Palla della Peste

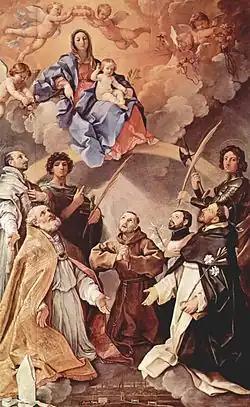
"Pala della Peste" (1631-1632) by Guido Reni

The Pala della Peste ("Altarpiece of the Bubonic Plague") or Pallione del Voto is an oil on silk Baroque-style altarpiece by Guido Reni depicts the "Madonna and Child in Glory with the Patron Saints of Bologna: Petronius, Francis, Ignatius, Francis Xavier, Proculus of Bologna, and Florian".